General Electric F110

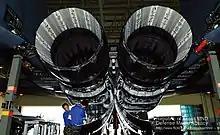
A South Korean F-15K with two F110-GE-129 engines fitted.

Although the Air Force chose the Pratt & Whitney F100-PW-229 as the IPE for the F-15E Strike Eagle, a pair of F110-GE-129s were mounted on one aircraft for flight testing. South Korea would choose the -129 to power 40 F-15K fighters, the first time production F-15s were powered by a General Electric engine. The engines were manufactured through a joint licensing agreement with Samsung Techwin Company. It has also been chosen by the Republic of Singapore Air Force (RSAF) to power its F-15SG.